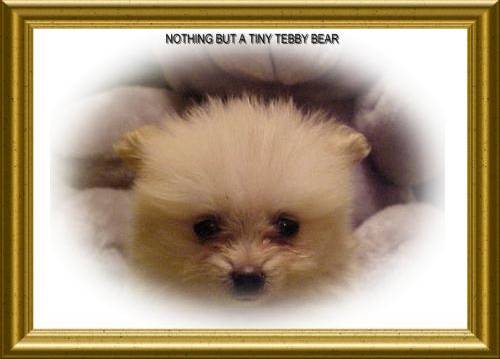
Label: dog